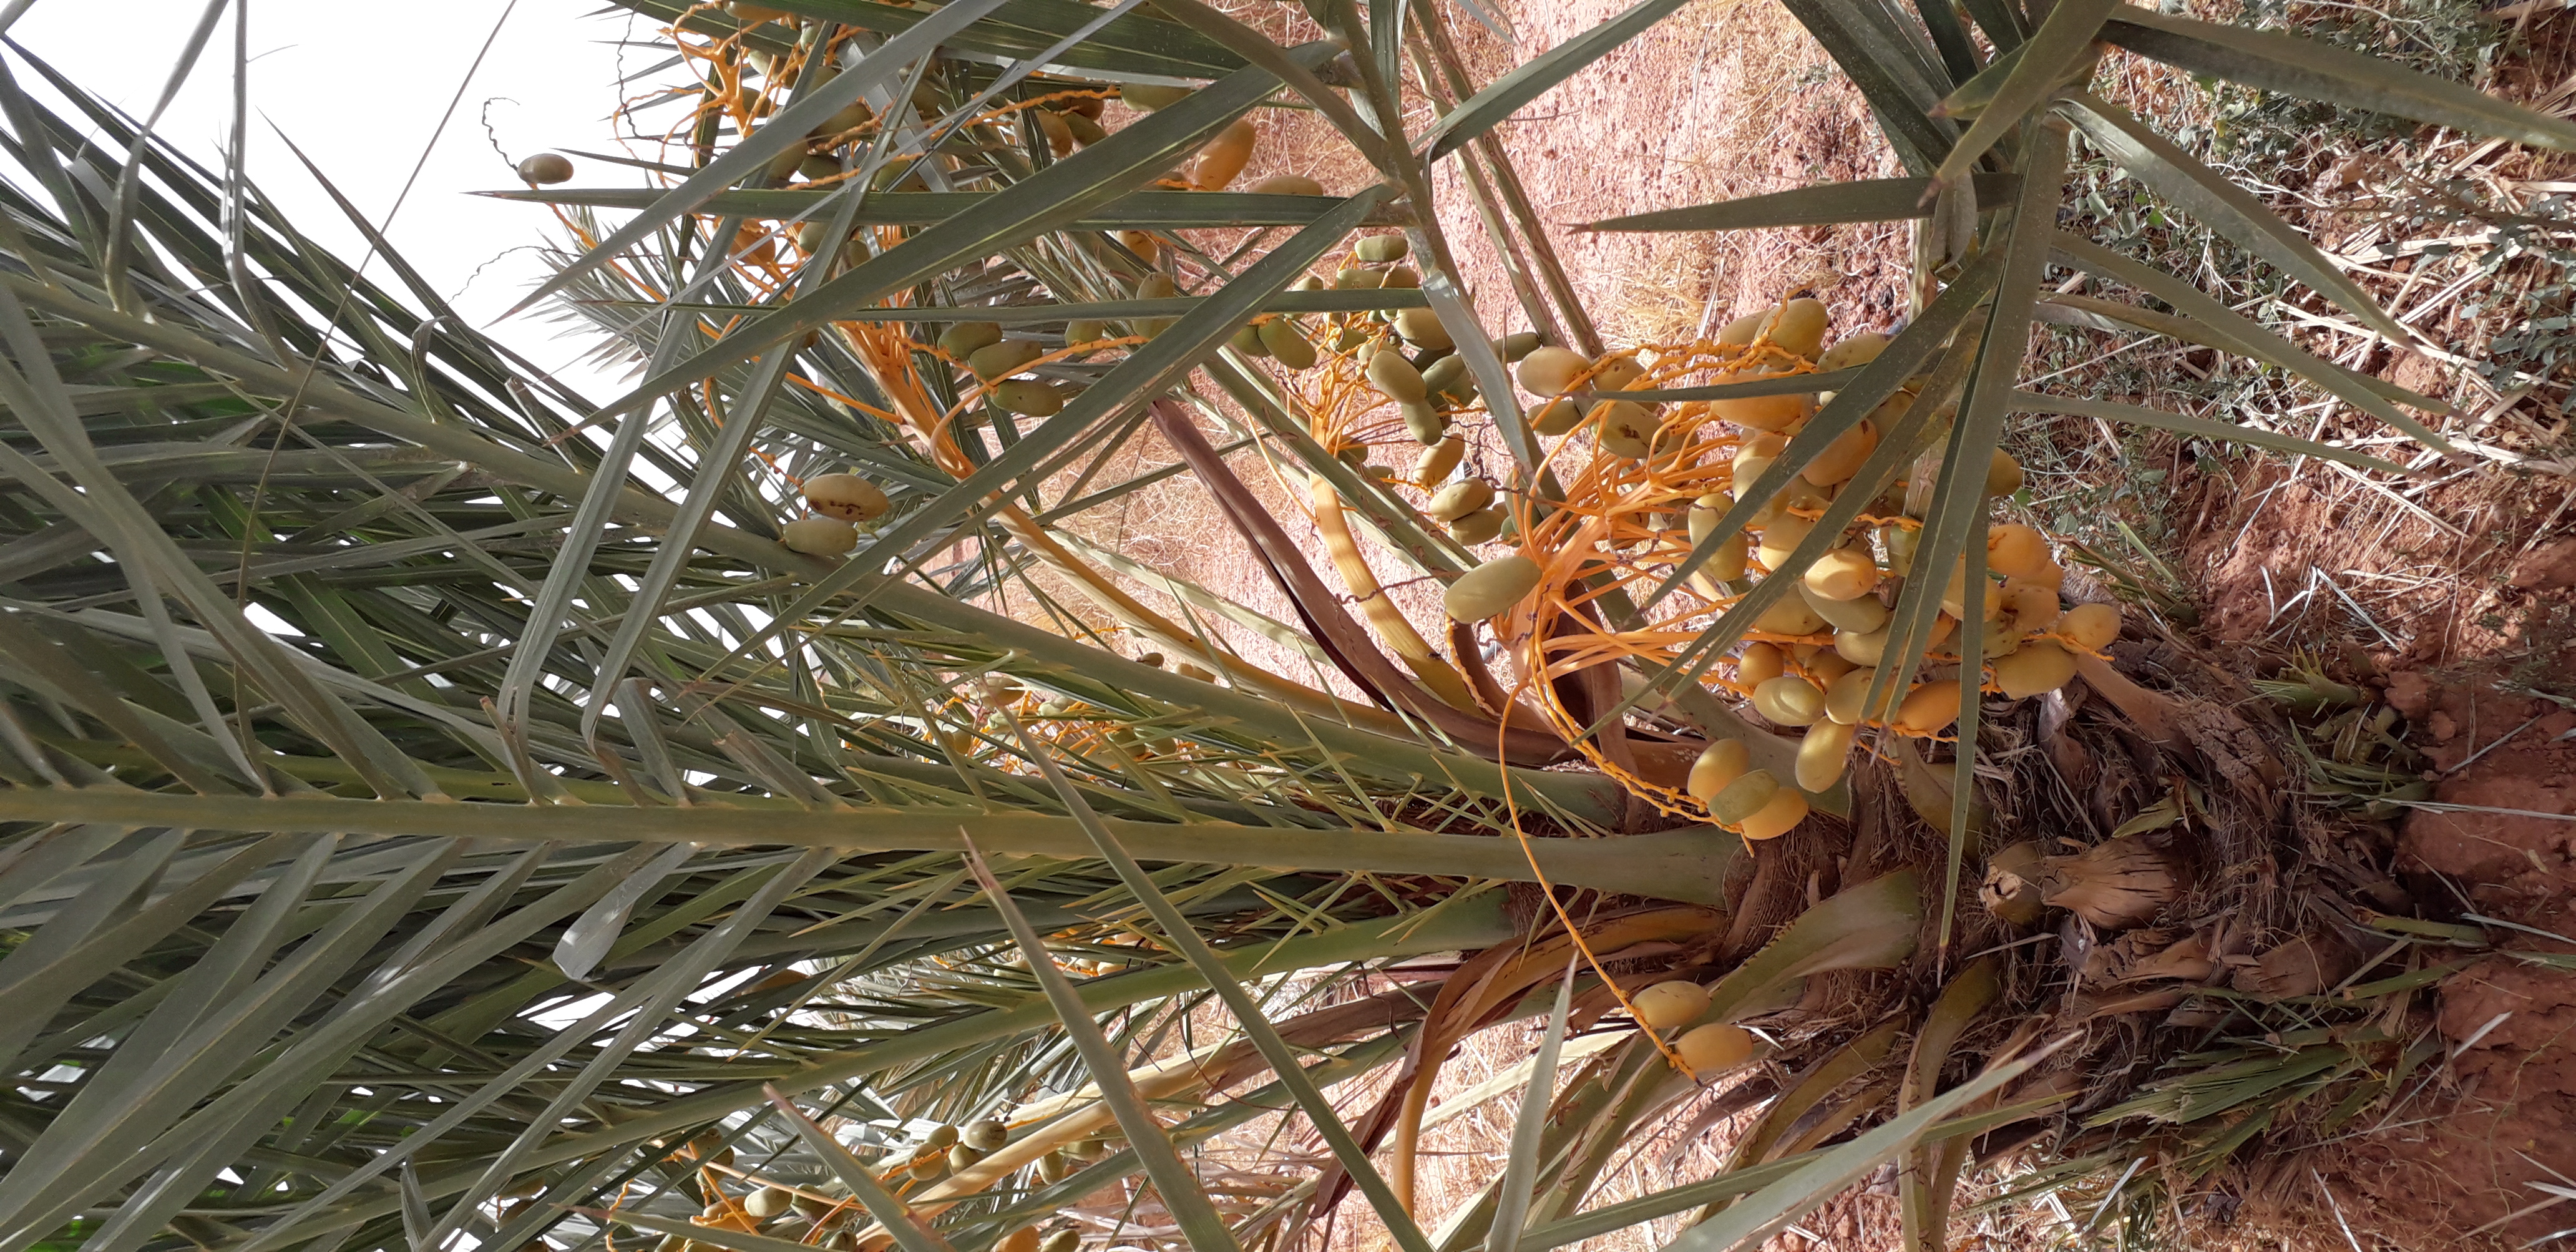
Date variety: Boumajhoul